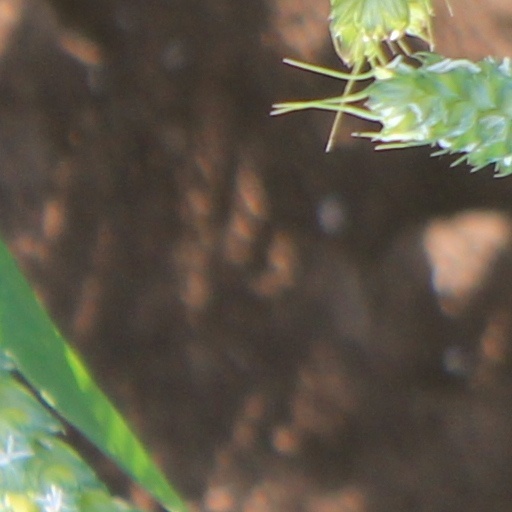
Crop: wheat